Stefanos Konstantinidis

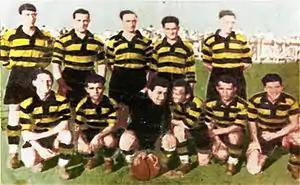
AEK at 1932 Cup.

Konstantinidis started playing football at the local club Megas Alexandros Edessa and in 1926 he moved to AEK Athens. In 1928 he went to Goudi and for a year he returned to AEK. He was part of the squad that in 1931 won the first Greek Cup, that was also the first title for the club, defeating Aris 5–3. He ended his football career in 1934.